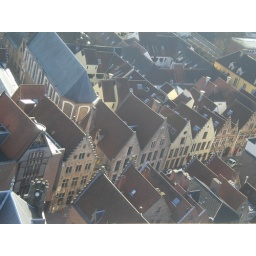
View from the clock tower in Bruges